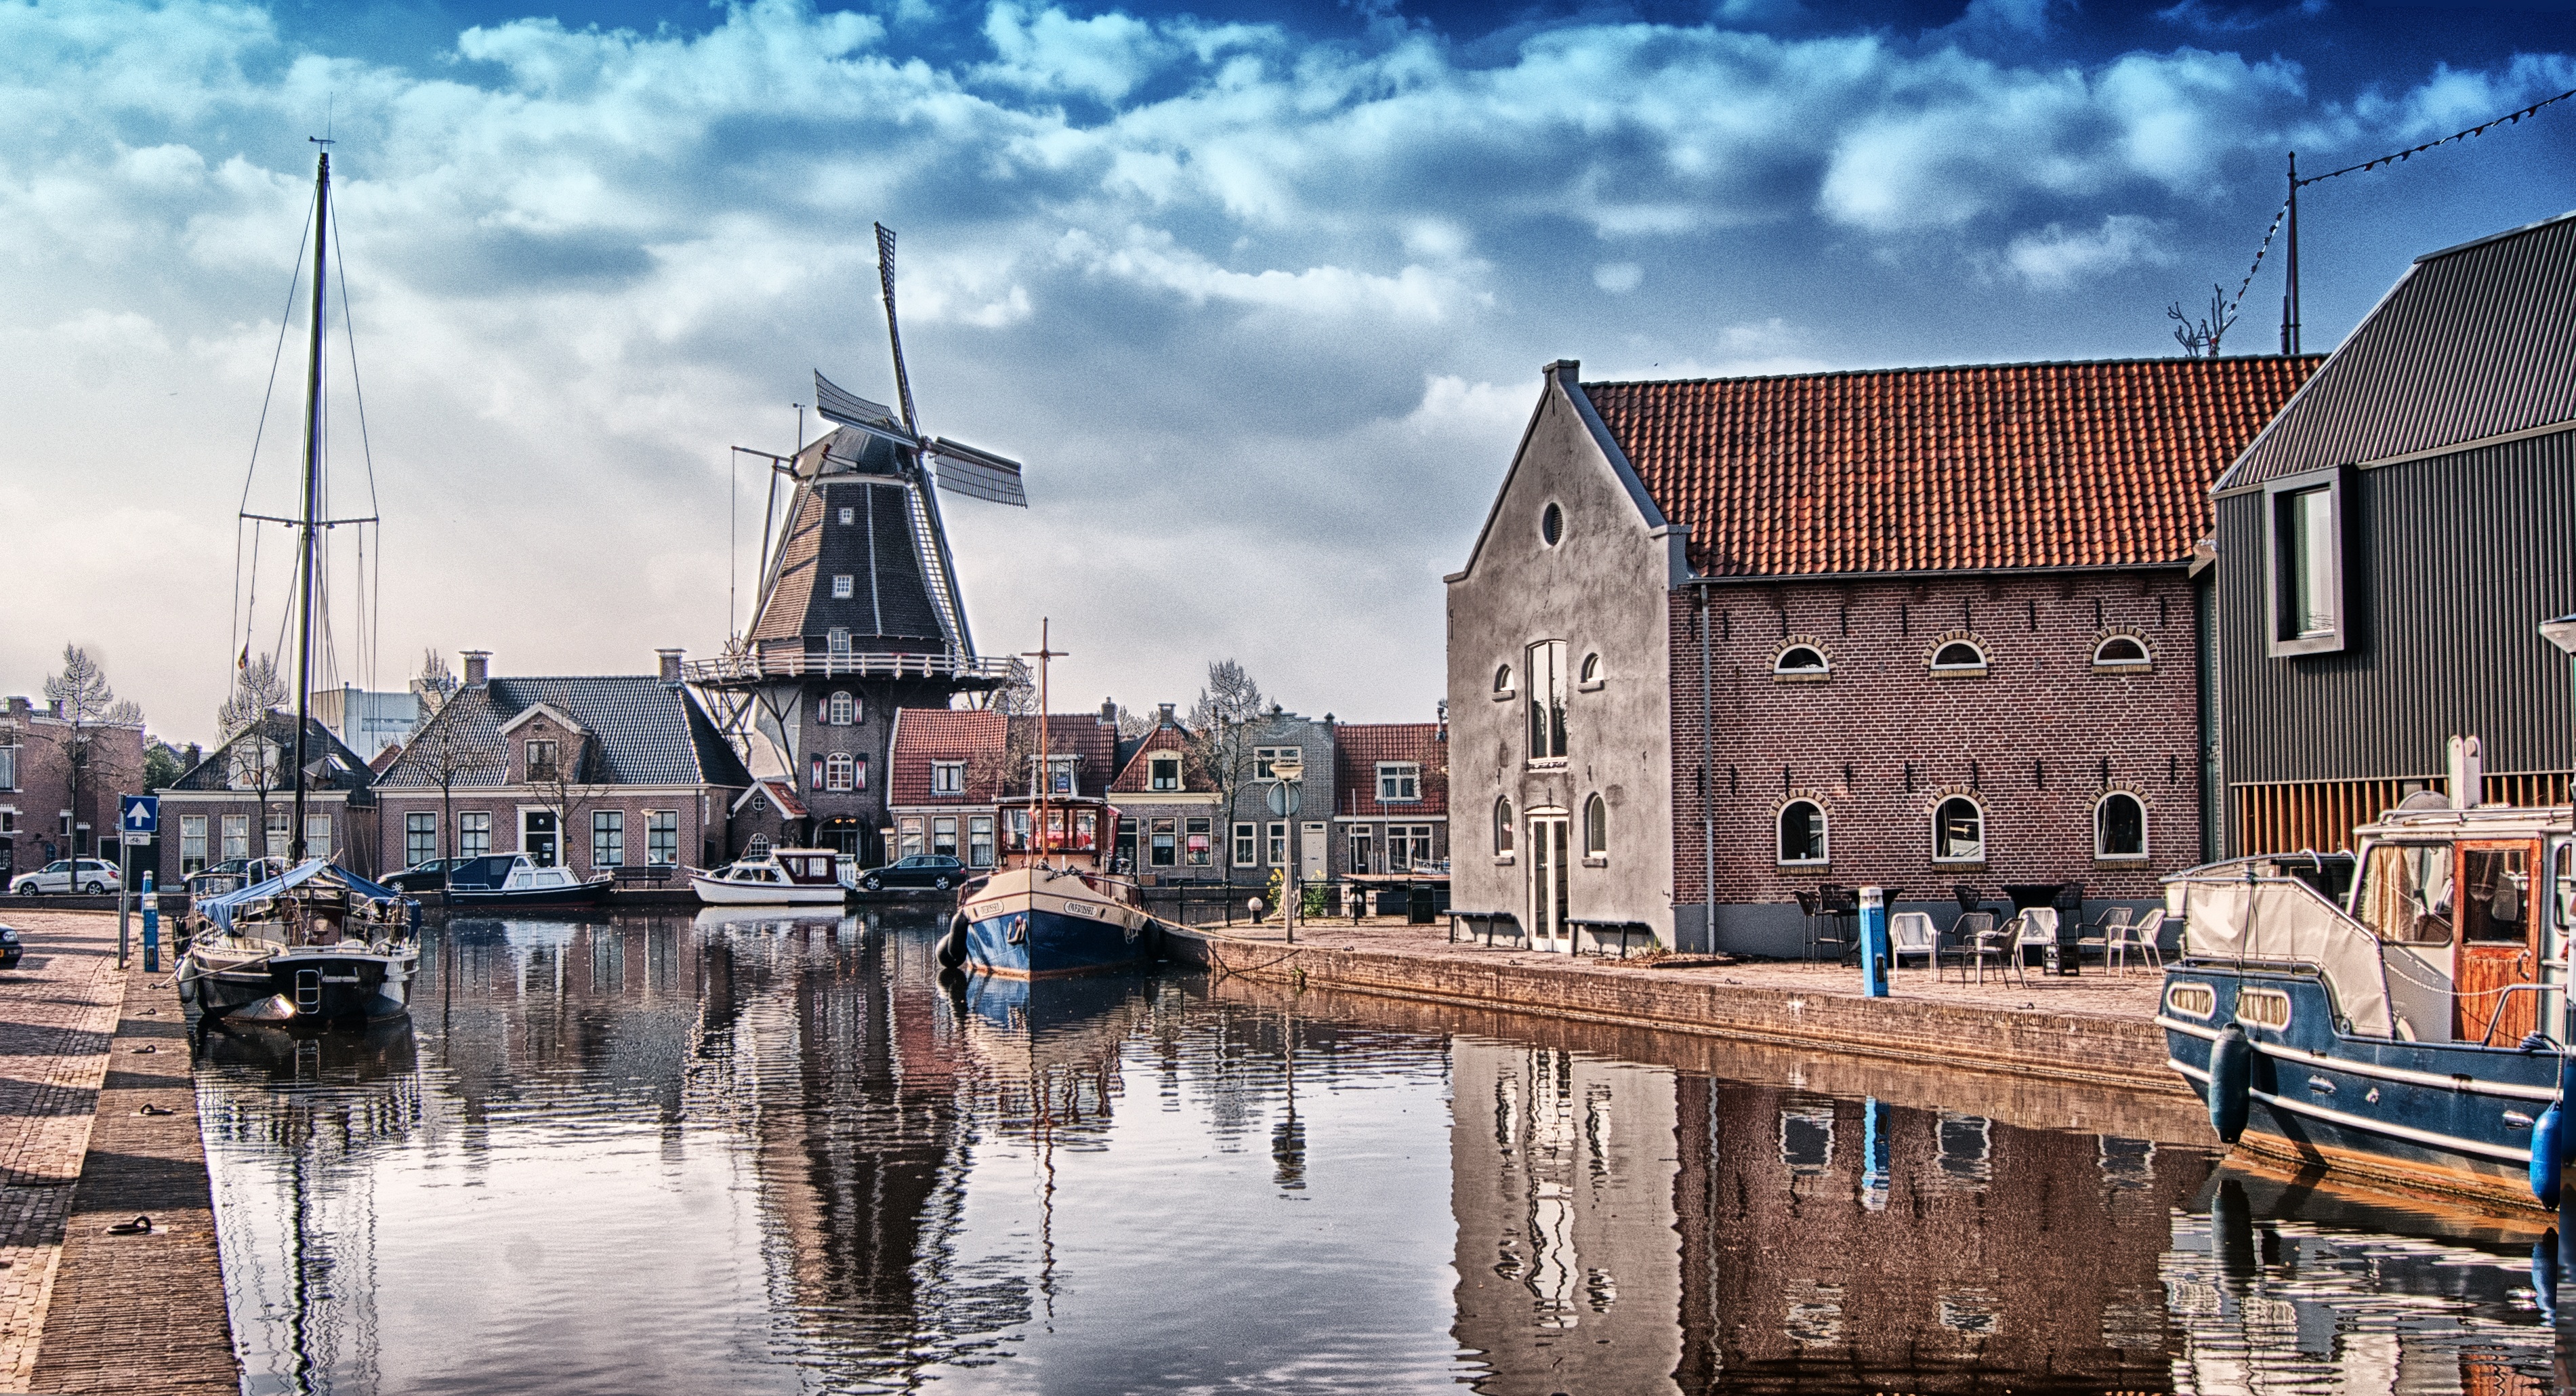
landscape, sea, water, outdoor, dock, boat, bridge, town, city, river, canal, cityscape, travel, reflection, vehicle, harbor, port, tourism, waterway, netherlands, mill, urban area, human settlement